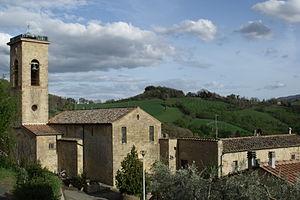
San Dalmazio est un village d'origine médiévale faisant partie de la commune de Pomarance dont il est une frazione, et est situé dans la province de Pise, en Toscane.